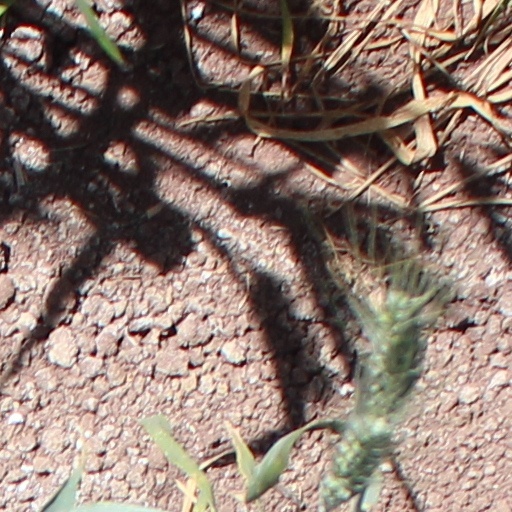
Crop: wheat